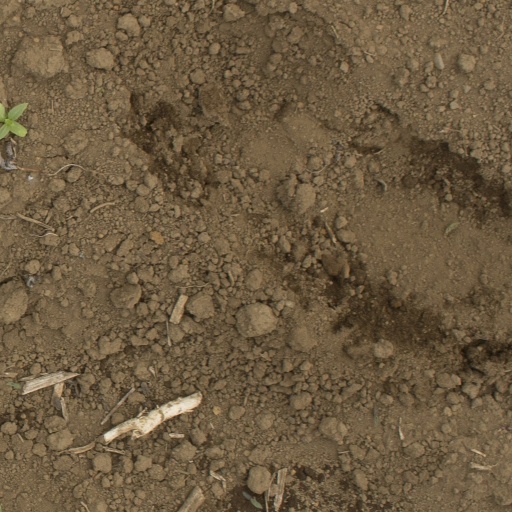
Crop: Jerusalem artichoke